5468796 Architecture

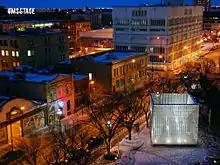

In 2012, 5468796 Architecture and Winnipeg architect Jae-Sung Chon were selected as Canada's official entry to the 13th International Architecture Exhibition - La Biennale di Venezia for their exhibition, "Migrating Landscapes". In 2013, 5468796 Architecture was selected by the Canada Council for the Arts as recipients of the Professional Prix de Rome in Architecture for their travel and research project, "Table for 12". As an integral part of practice, 5468796 Architecture established a number of research and engagement platforms to promote design culture and design-related initiatives within a broader community. Hurme led initiatives including Table for 12 and 1200, Chair Your Idea, and Design Quarter Winnipeg. In 2017, Hurme chaired the Winnipeg Chamber of Commerce board introducing the Design Driven Economy platform.